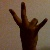
The image shows a hand gesture representing the number 7 in Indian Sign Language.